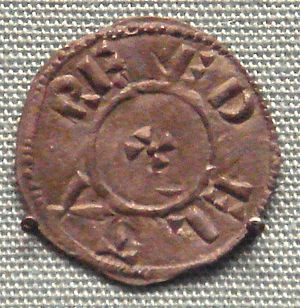
Gorm den Gamle (Æthelstan)
Gorm den Gamle var en dansk konge i det østlige England med det kristne dåbsnavn Æthelstan, som også blev kaldt Gorm den Barnløse eller Guthrum.